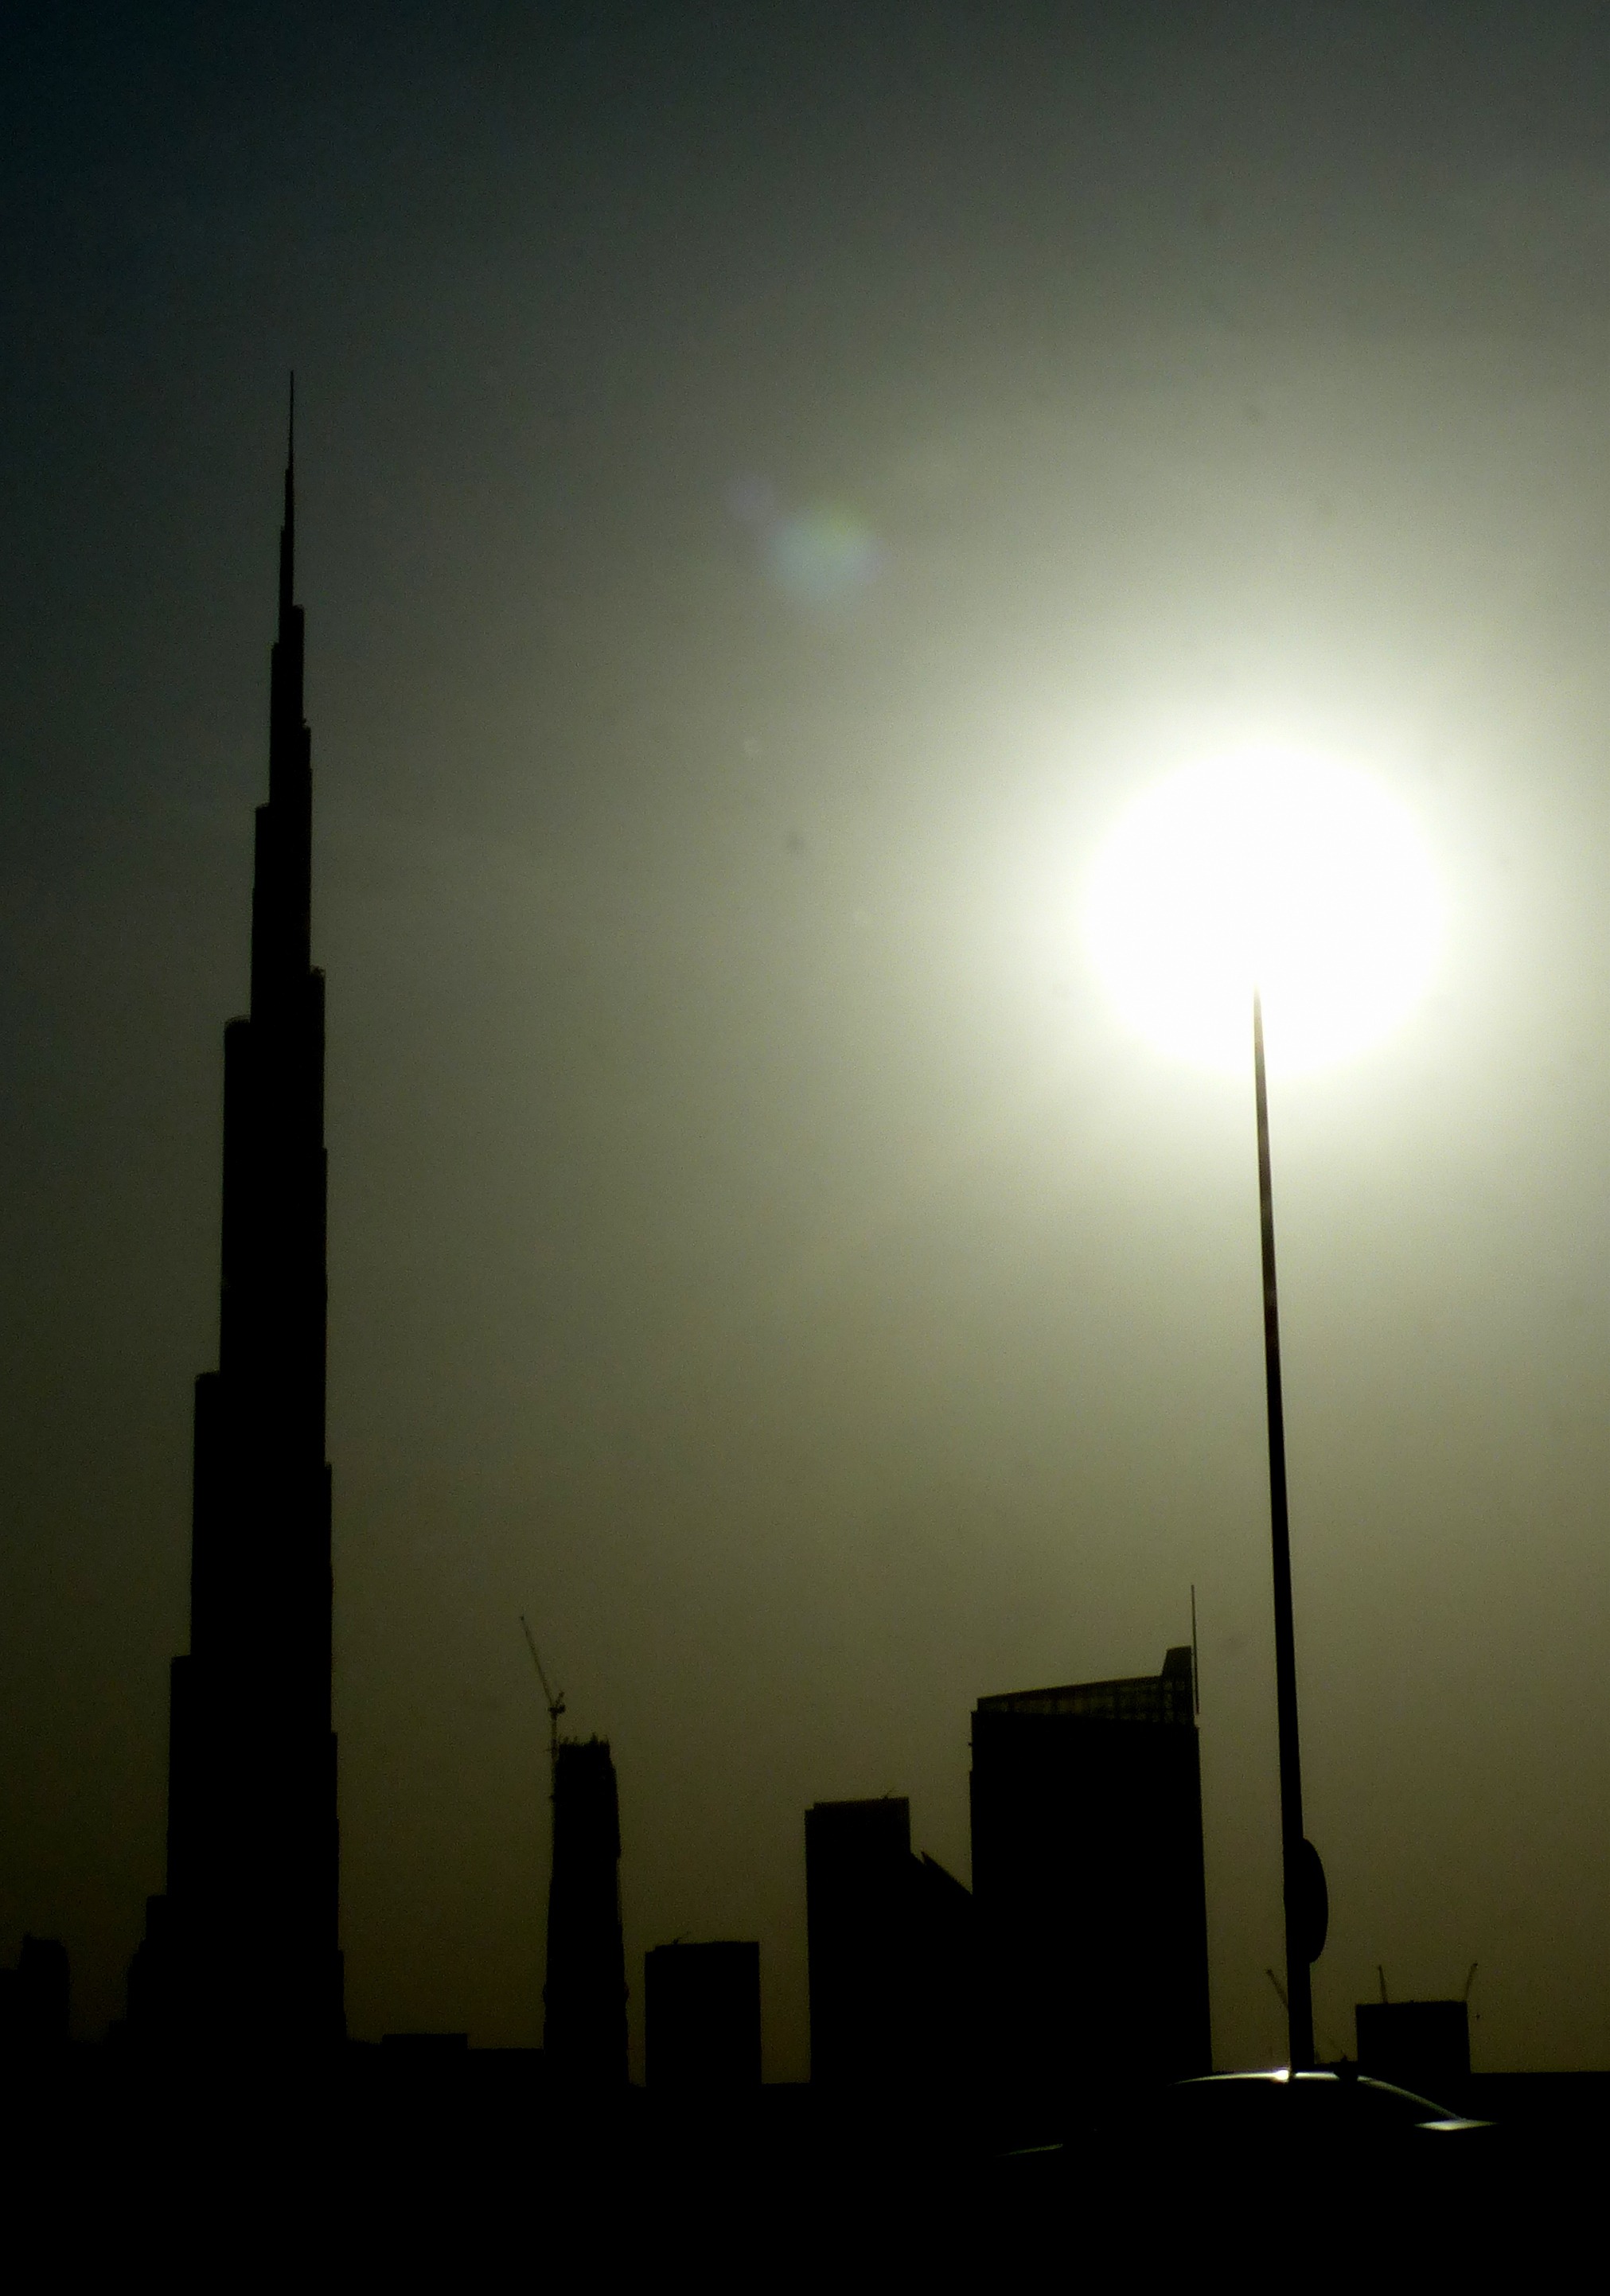
horizon, sky, fog, skyline, night, morning, dawn, atmosphere, skyscraper, dusk, evening, dubai, haze, darkness, shape, burj khalifa, u a e, tallest building, atmospheric phenomenon, atmosphere of earth